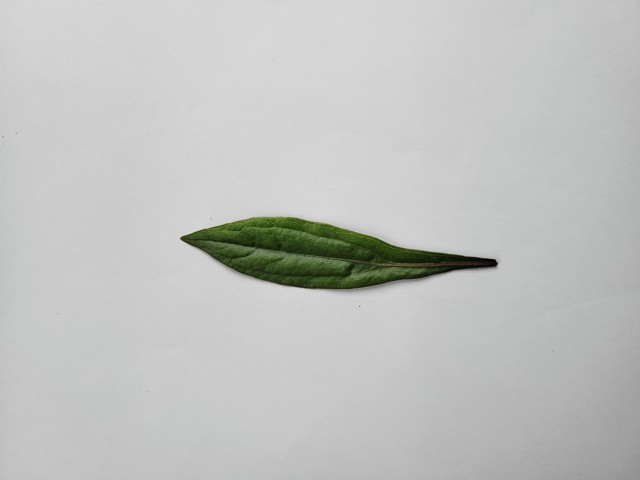
Plant: ayapan